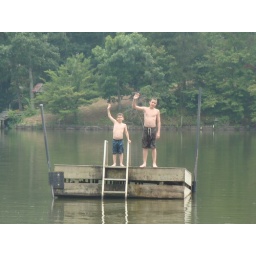
At the lake by by house